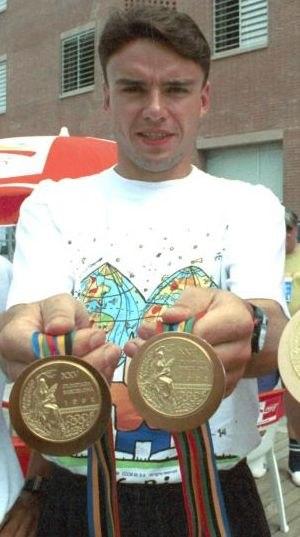
Arkadiusz Skrzypaszek était un athlète polonais, champion olympique de pentathlon.